Slims River

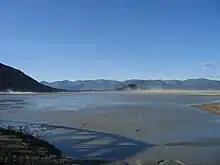
The former mouth of the Slims River, at Kluane Lake

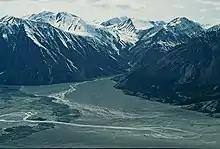
Slims River in 1992

The Slims River (Ä’äy Chù) was a glacially fed river in the Canadian territory of Yukon. Until 2016, it originated in the Kaskawulsh Glacier, then ran approximately 15 mi (24 km) into the southern terminus of Kluane Lake.